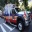
Label: ambulance